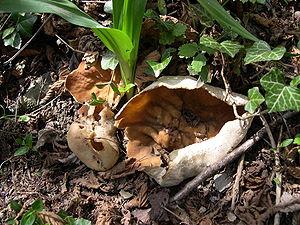
Disciotis est un genre de champignons de la famille des Morchellaceae dans l’ordre des Pezizales. Il comprend trois espèces ressemblant à des pézizes, comestibles et fort variables d'aspect. Il a été émis l'hypothèse qu'il ne s'agissait que d'un seul taxon. Ils sont calcicoles.